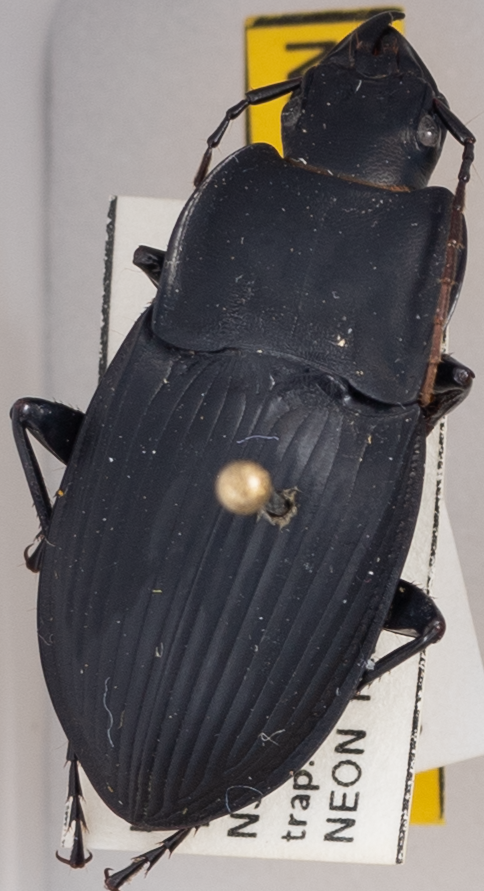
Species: Dicaelus dilatatus
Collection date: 2022-04-12
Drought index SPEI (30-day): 0.8
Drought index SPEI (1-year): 1.058
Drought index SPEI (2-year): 1.69